James Burnham House

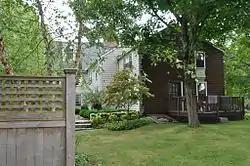

The James Burnham House is a historic First Period house in Ipswich, Massachusetts. Burnham, who was apparently a wealthy man, lived in three different houses in the area from the 1670s to 1703. This is house is believed to be one that he purchased from Samuel Poad in 1677, based on what is known of the various properties and related transactions. The main body of the house exhibits no exposed evidence of its 17th century origins, but analysis of its structure reveals a set of features that make it nearly certain that it was built well before 1700. These diagnostic features include unusually large rooms, of a scale comparable to others in Ipswich, a spacing between joists that is distinctive to pre-1683 Ipswich houses, and a relatively steep roof pitch. Most of these features were covered over by alterations made to the interior during the Federal period, and the building's attic space has been finished over. A two-story ell was added onto the back of the house in the 19th century, and a porch was added in the 20th.